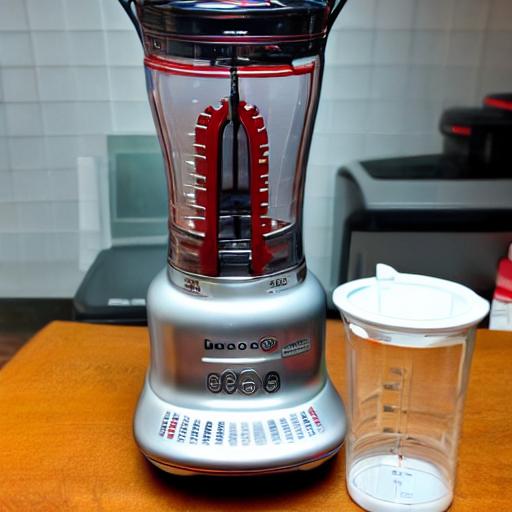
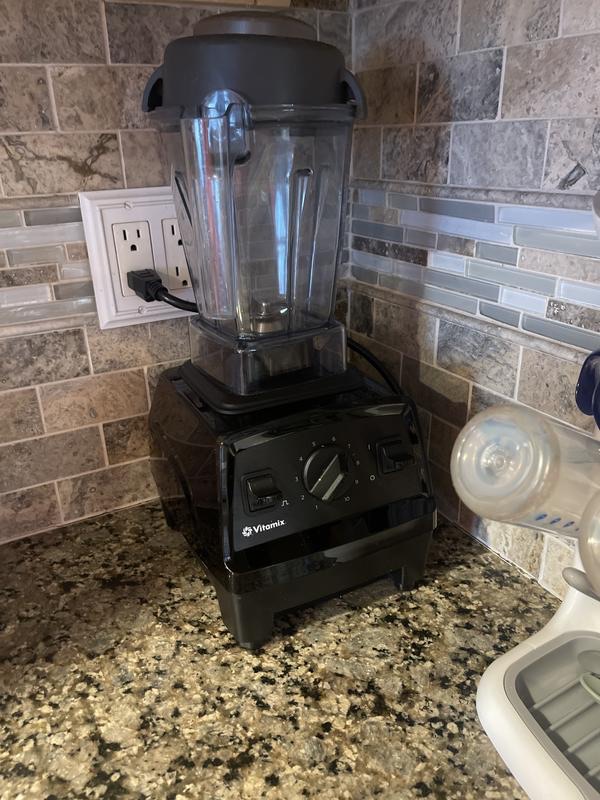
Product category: items_blender
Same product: no